Hof, Bavaria

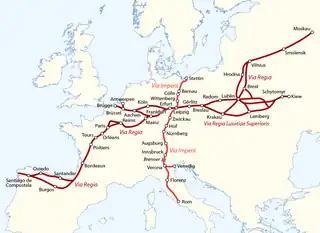
Hof (located between Zwickau and Nürnberg on this map) was on the Via Imperii

The region where Hof is located first came under the ecclesiastic control of the Dioceses of Würzburg during this time period. Then in 1007 the region which contains Hof came under the Bishopric of Bamberg which was established out of the Dioceses of Würzburg to further spread Christianity throughout this area.